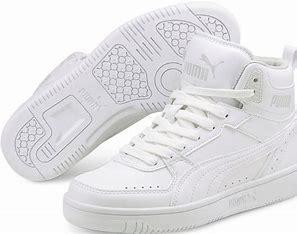
Brand: Puma
Model: Rebound Joy